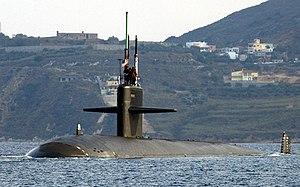
Le USS Newport News (SSN-750) est un sous-marin nucléaire d'attaque américain de la classe Los Angeles, entré en service en 1989.